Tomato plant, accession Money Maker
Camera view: vertical (180 deg); turntable rotation: 0 degrees
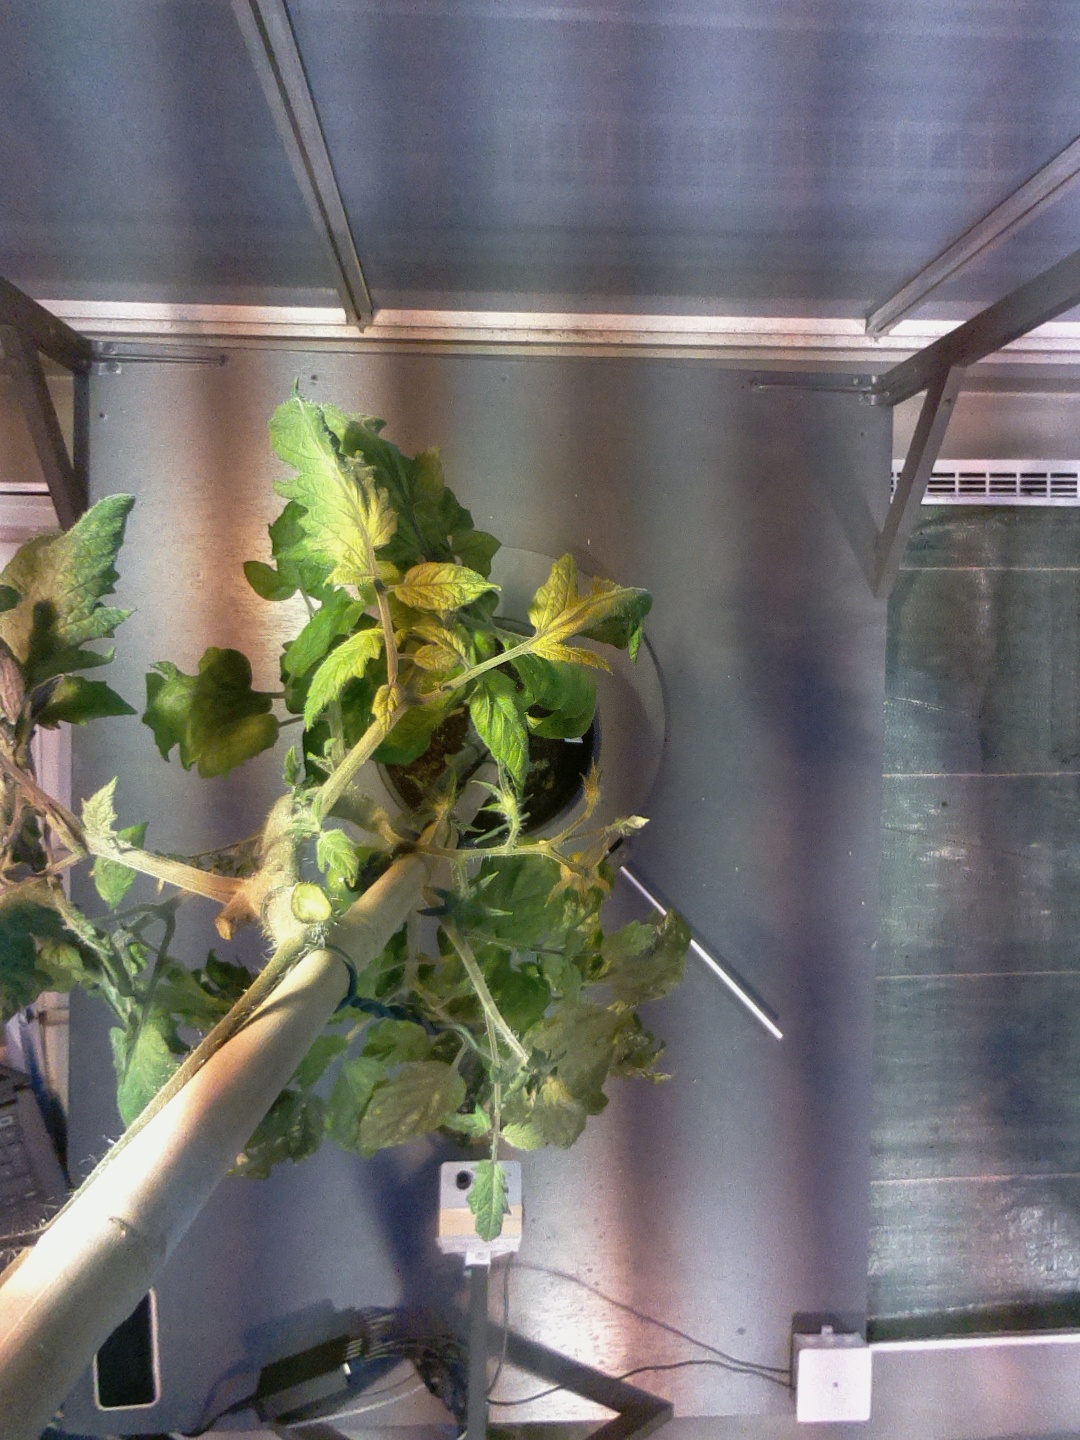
BBCH growth stage 73: 30%-40% of final fruit size